Attack! The Battle of New Britain

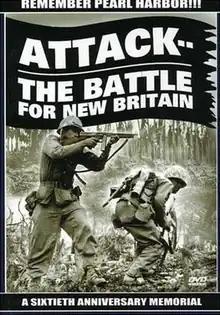

Attack! The Battle of New Britain is a documentary/propaganda film produced by the US military in 1944. It details, as its name implies, the New Britain campaign, which was part of the New Guinea and Solomon Islands Campaigns during World War II.